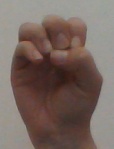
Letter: ha